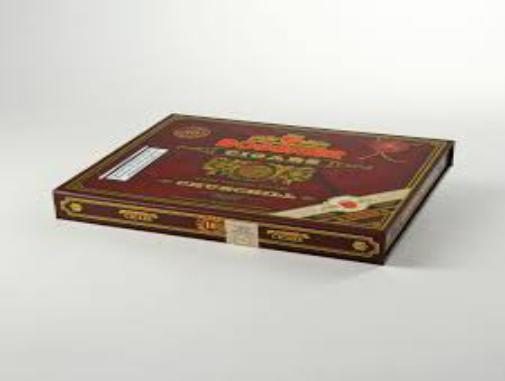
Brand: Bossner
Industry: Necessities